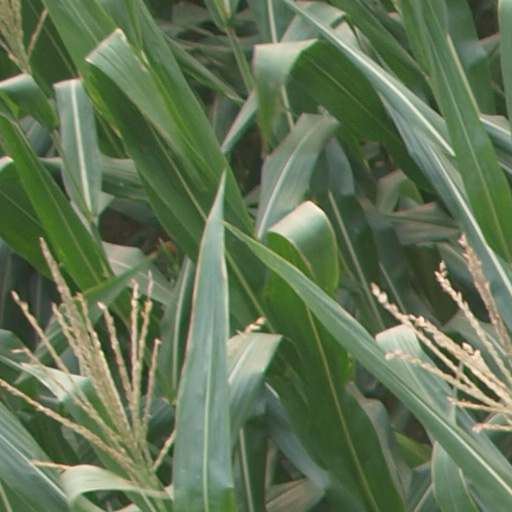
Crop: maize; corn